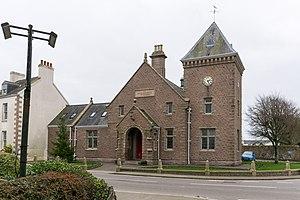
Salle paroissiale de Saint-Jean.